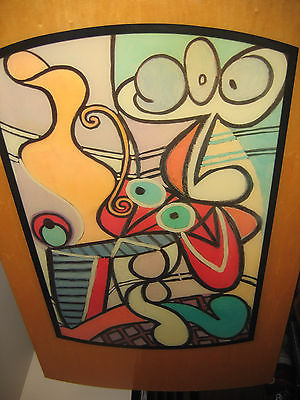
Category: chair